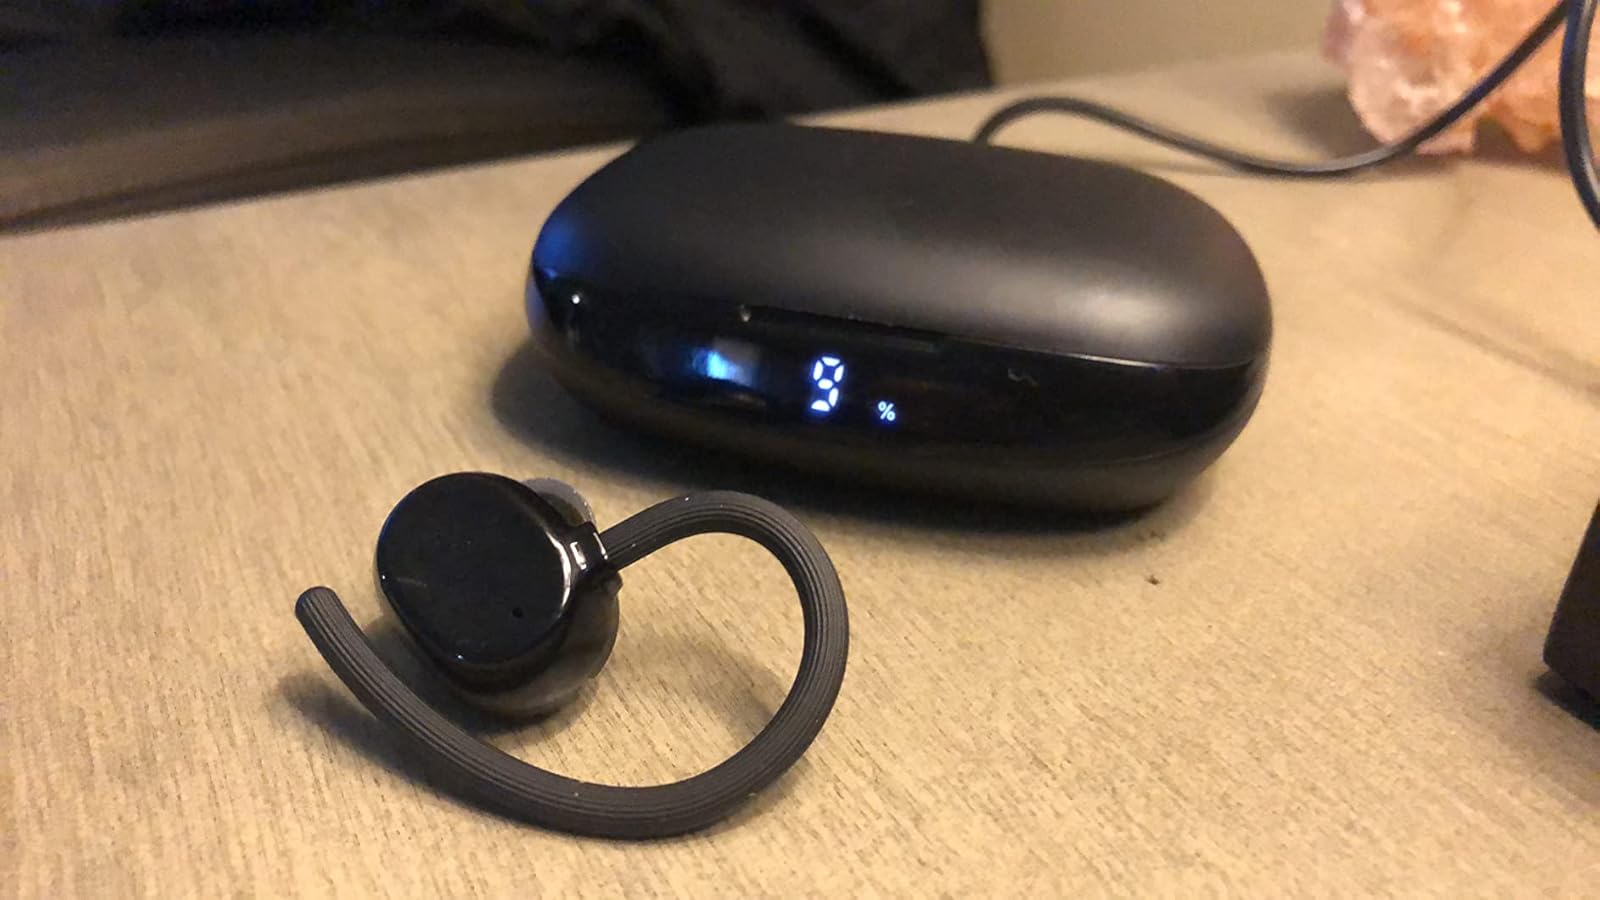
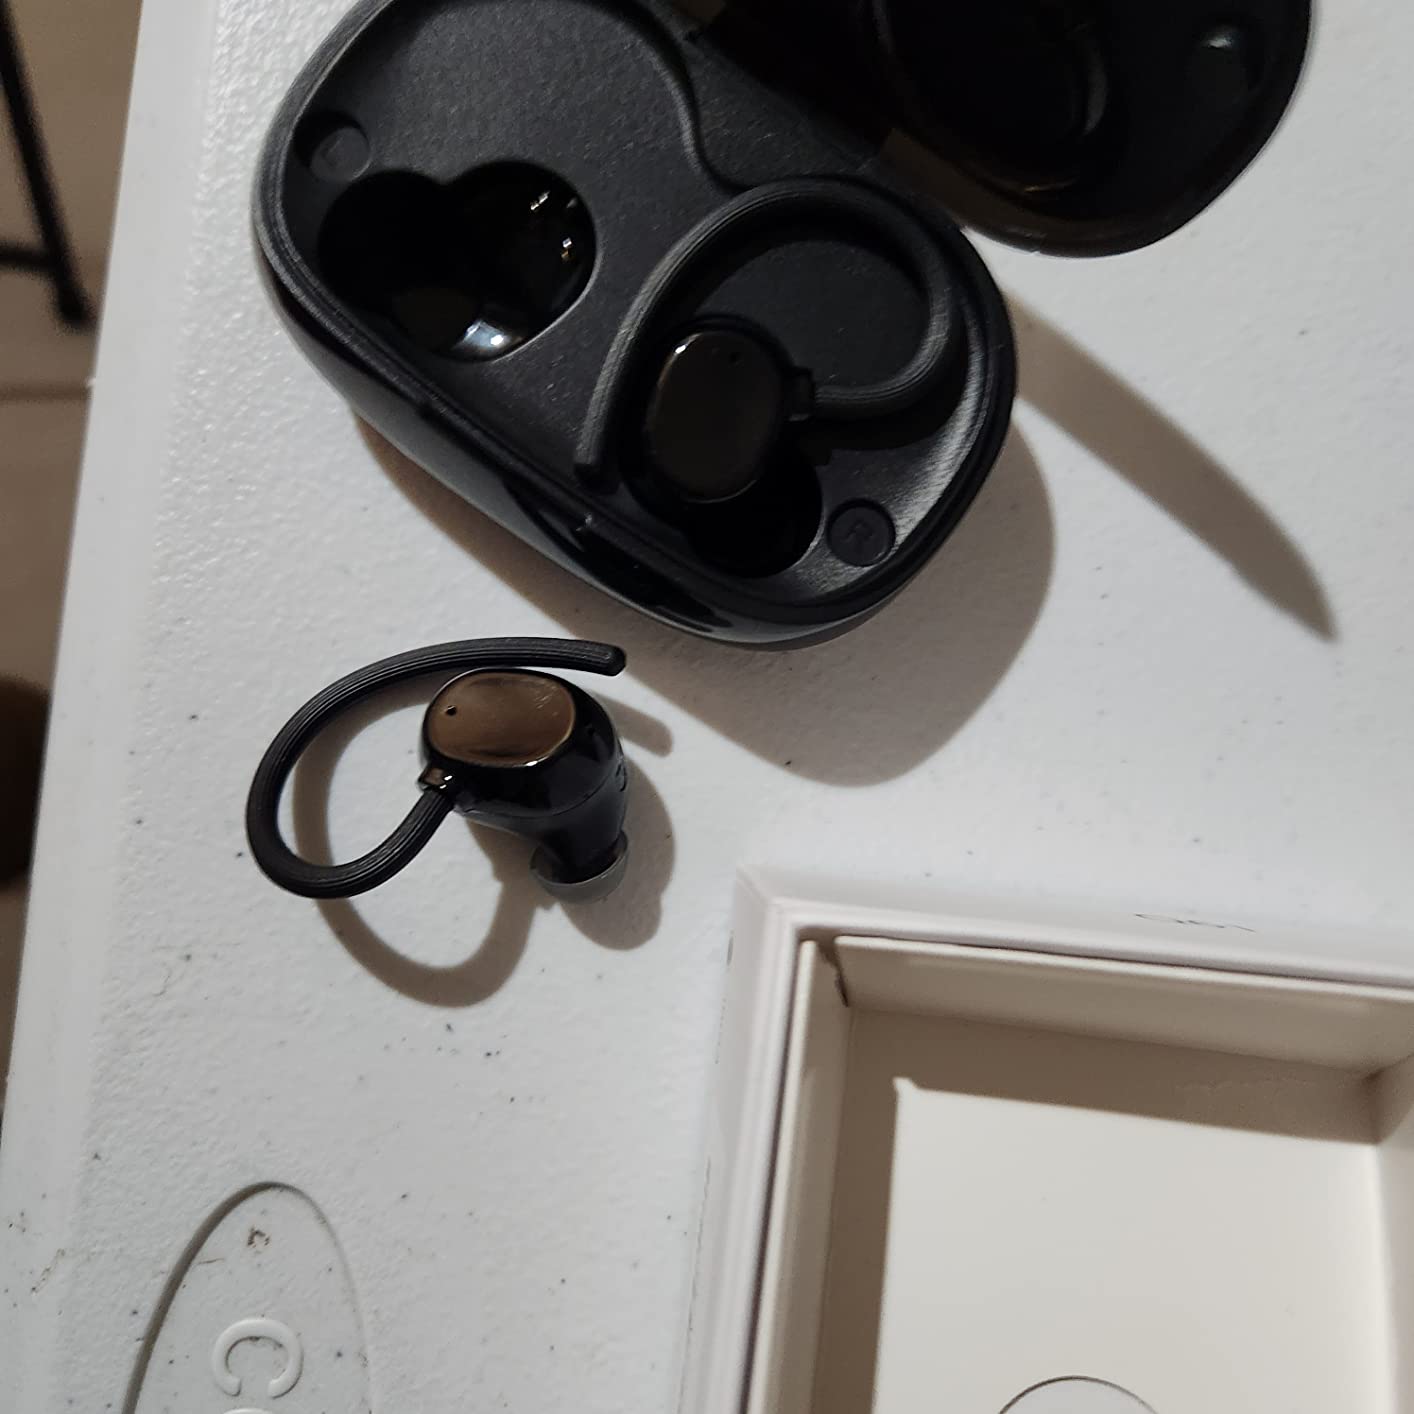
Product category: earbuds
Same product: yes